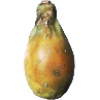
Label: cactus_fruit